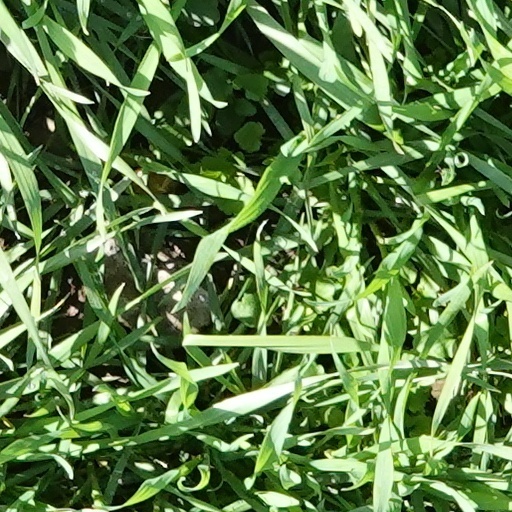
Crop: wheat